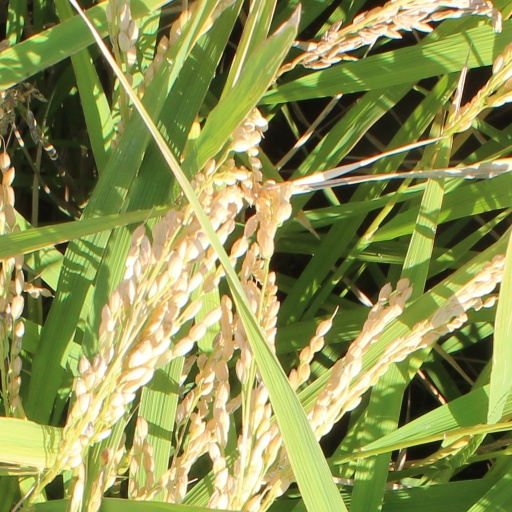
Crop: rice